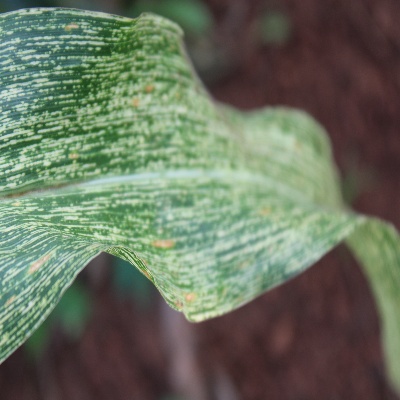
Crop: Maize
Condition: streak virus